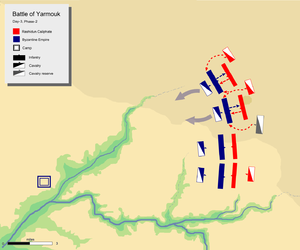
La bataille du Yarmouk est une bataille majeure entre les forces musulmanes conduites par le califat des Rachidoune et les armées de l’Empire romain d'Orient. La bataille consiste en une série d’engagements qui s’étalent sur une durée de six jours en août 636, près de la rivière Yarmouk qui marque aujourd’hui la frontière entre la Syrie et la Jordanie, au sud-est de la mer de Galilée. La bataille est une grande victoire pour les musulmans qui mettent fin à la domination byzantine en Syrie. Pour certains historiens, la bataille du Yarmouk est l’un des engagements majeurs de l’histoire et marque la première grande vague des conquêtes musulmanes. Elle est notamment à l’origine de l’expansion de l’islam au sein du Levant chrétien.